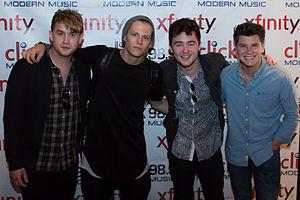
Push Baby, connu au départ sous le nom de Rixton, est un groupe anglais pop/rock/R&B signé chez School Boy/Giant Little Man/Mad Love/Interscope Records.